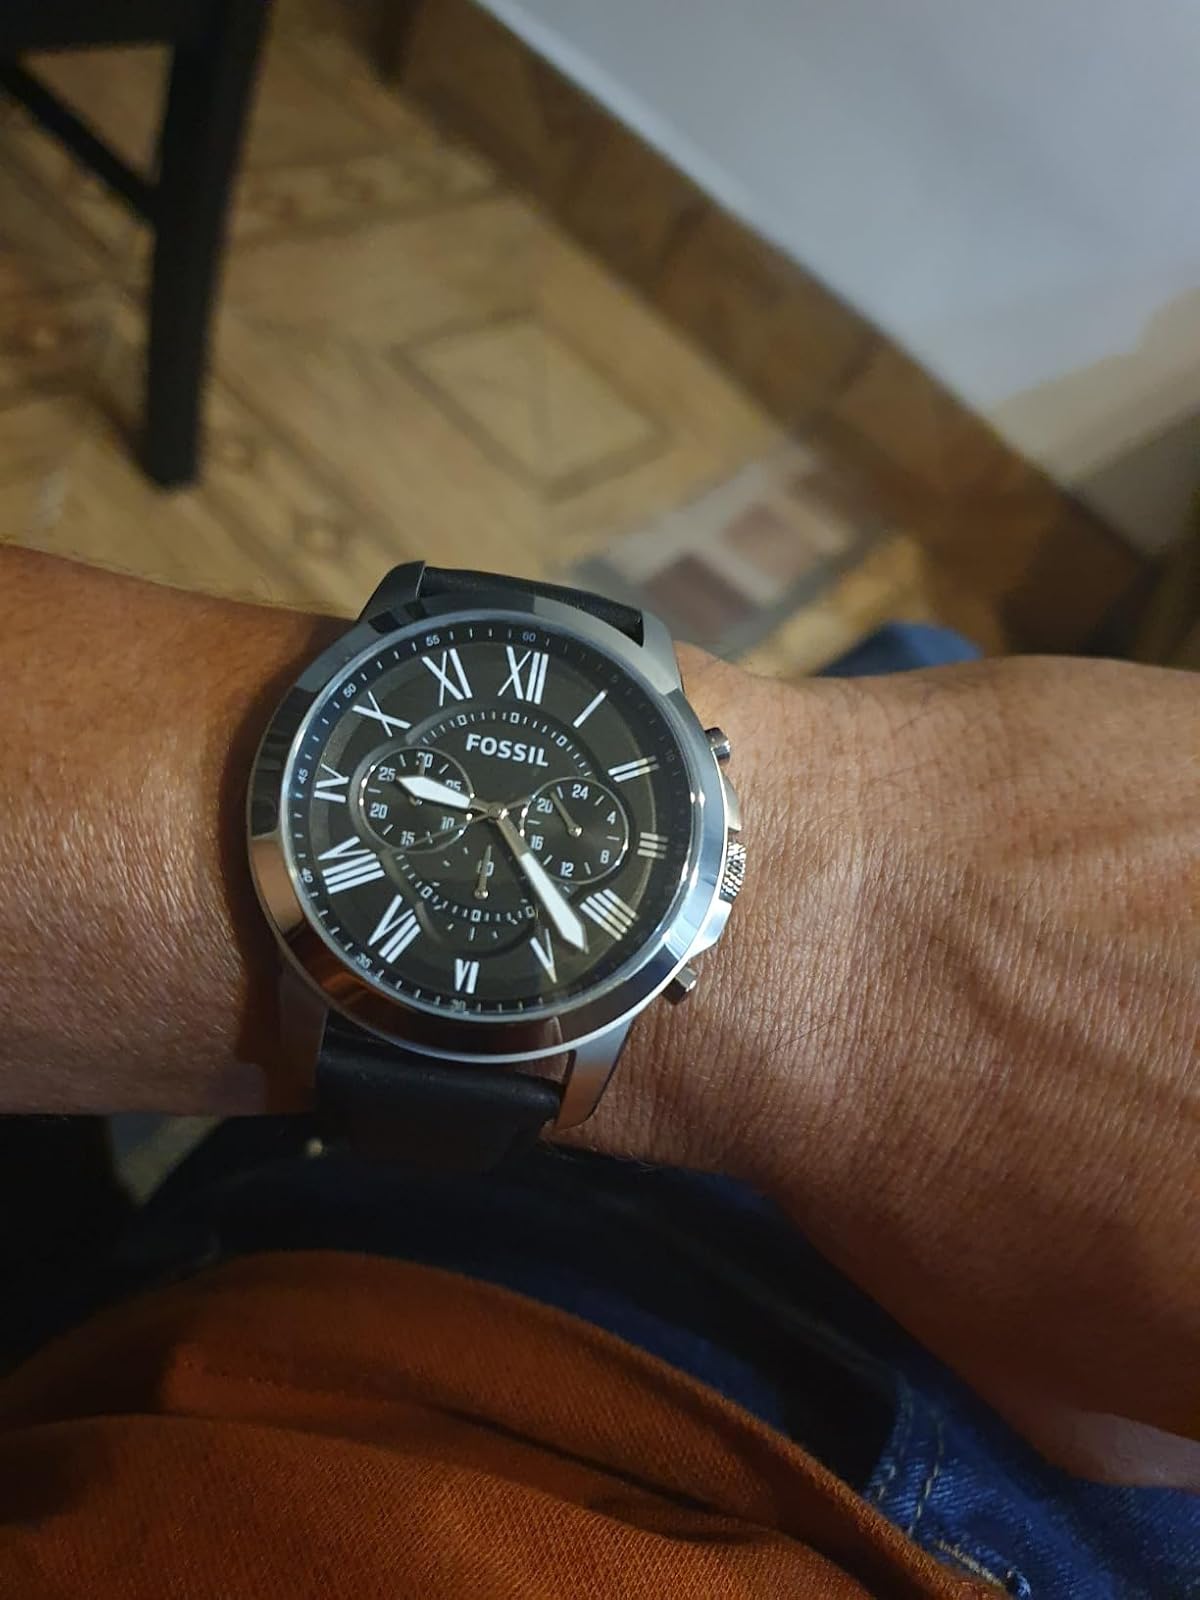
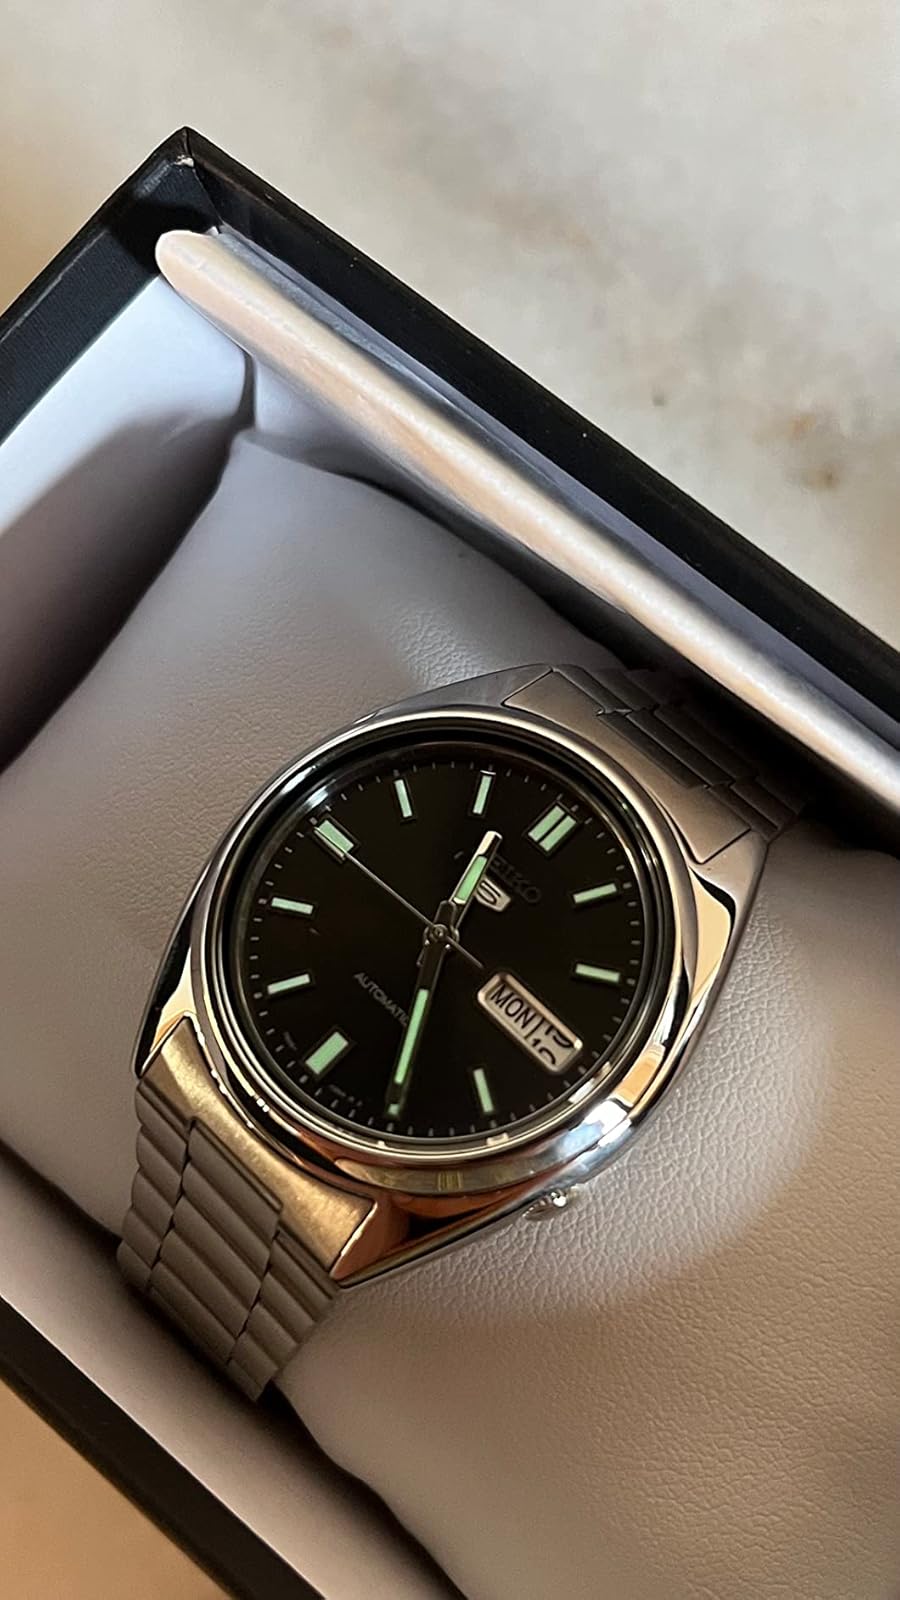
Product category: accessories_watch
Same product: no